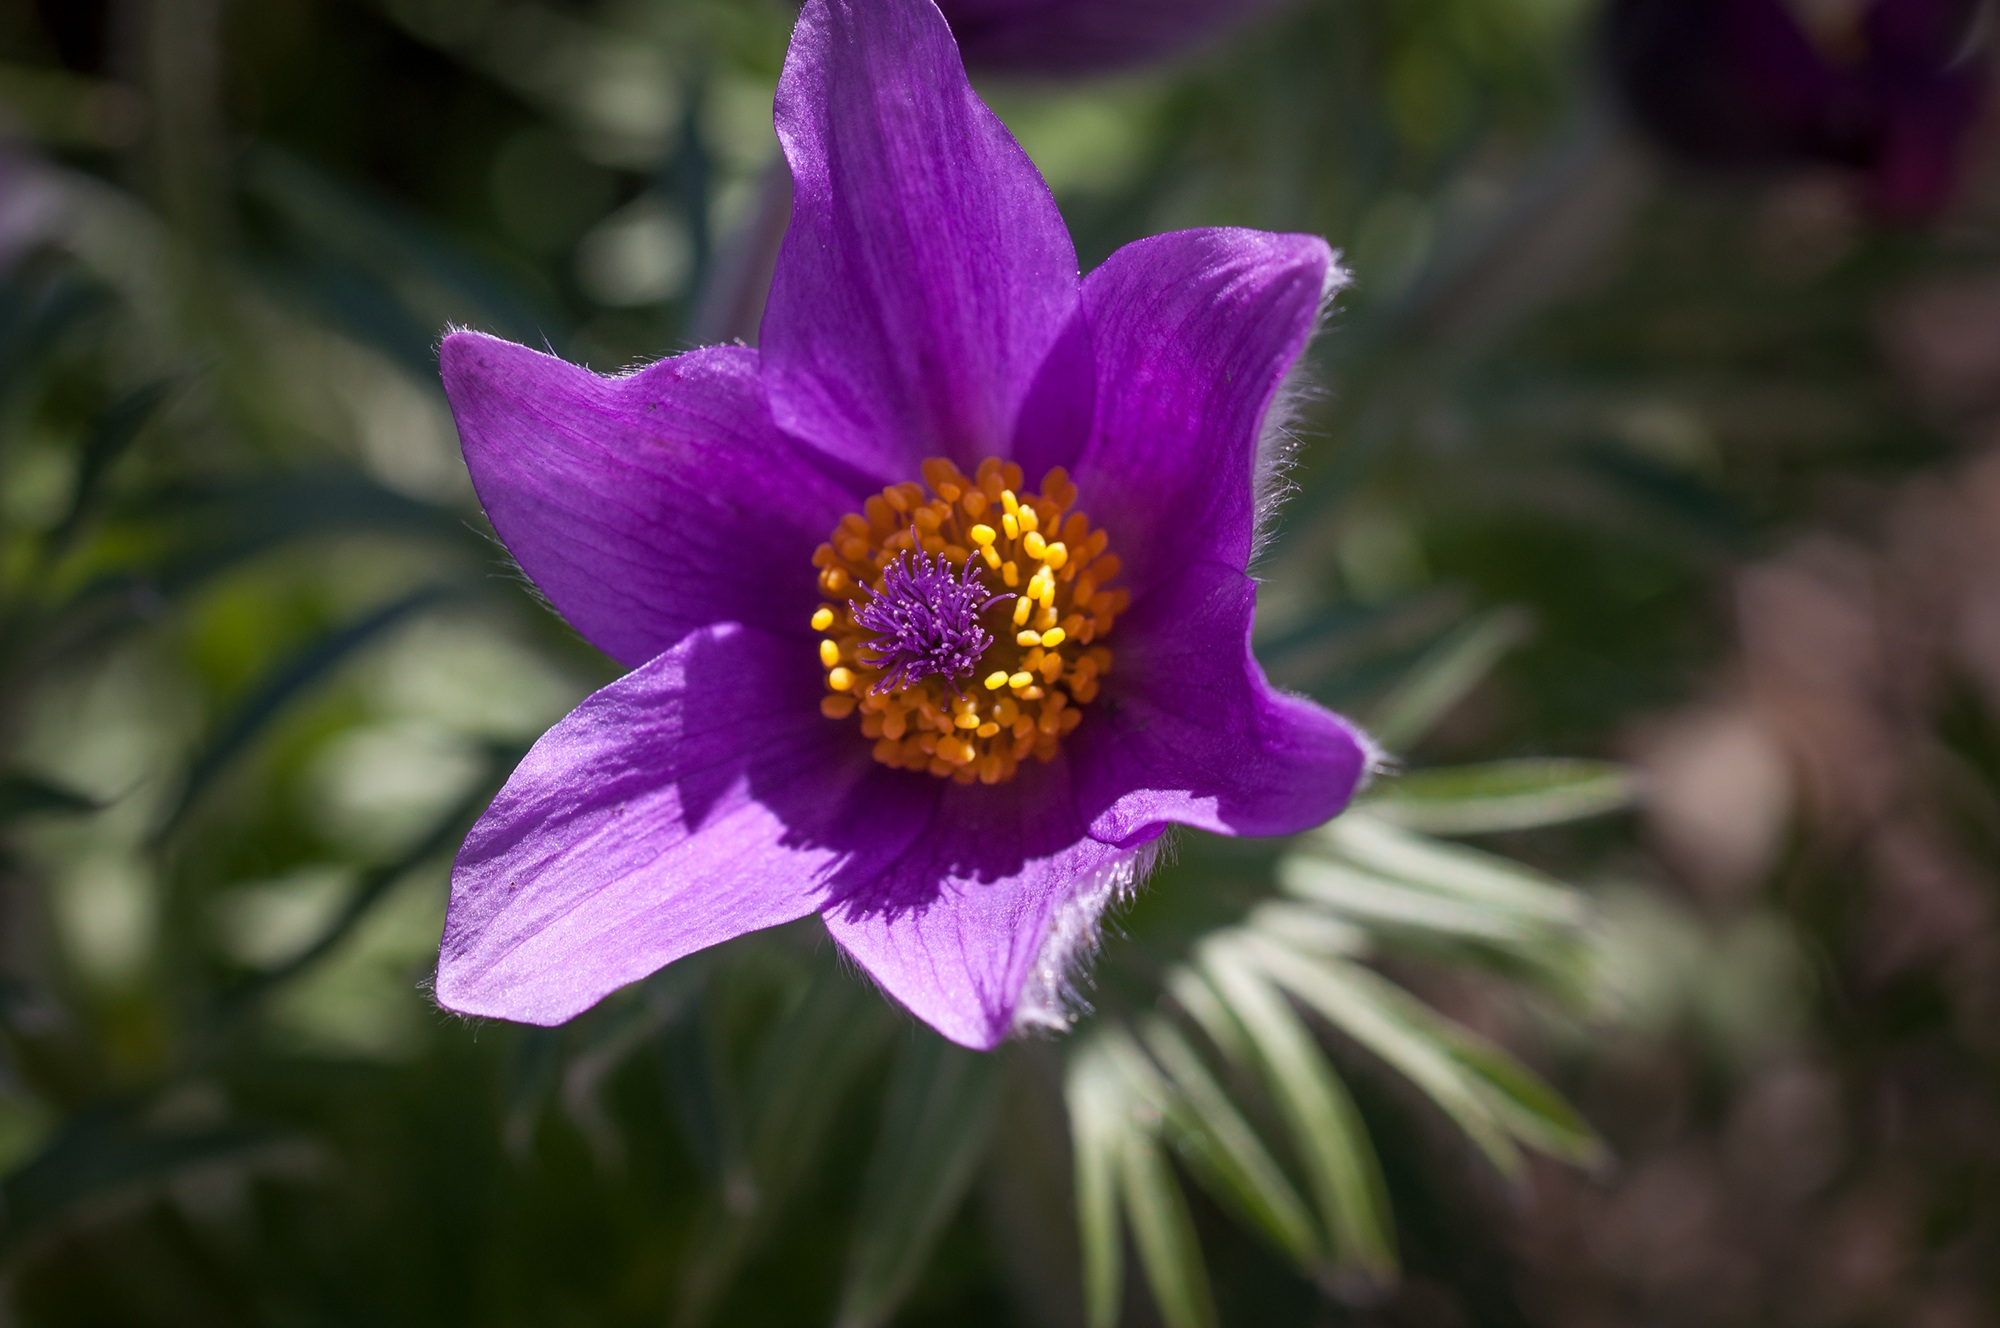
nature, blossom, plant, flower, purple, petal, bloom, spring, macro, botany, garden, flora, wildflower, petals, violet, pistil, flower garden, spring flower, macro photography, pasqueflower, pasque flower, common pasque flower, flowering plant, closeup nature, land plant